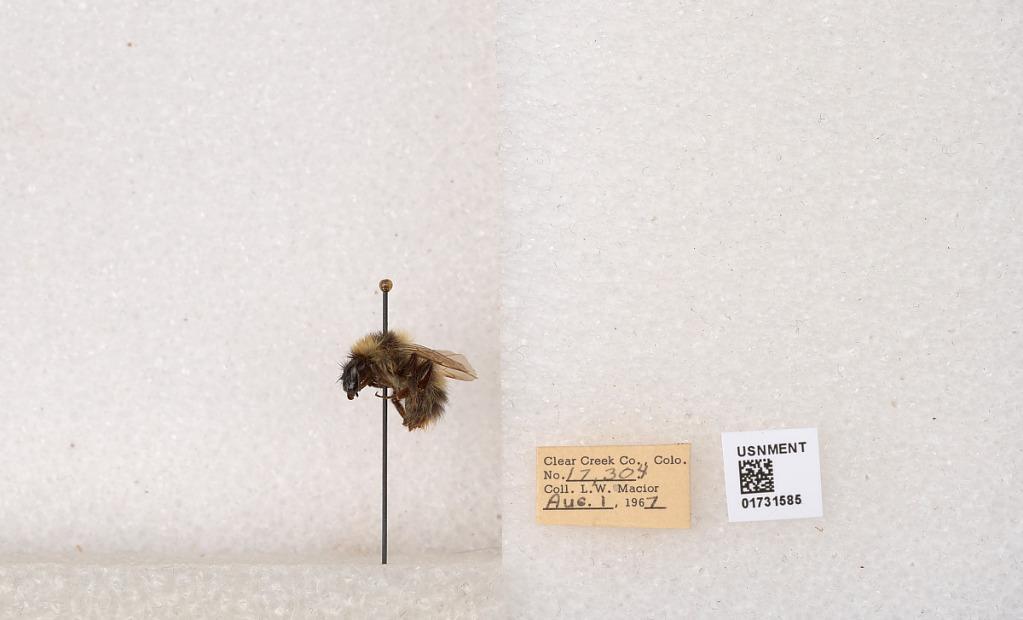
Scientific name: Bombus kirbyellus
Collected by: L. Macior
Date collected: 1967-8-1
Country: United States
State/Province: Colorado
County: Clear Creek
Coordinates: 39.6891, -105.644